Sergey Lavrov

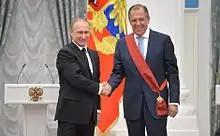
President Putin awarding Lavrov with the Order of Merit for the Fatherland, 1st class, May 2015

On 16 June 2022, in an interview with the BBC's Steve Rosenberg, Lavrov stated that Russia did not invade Ukraine, but instead "declared a special military operation because we had absolutely no other way of explaining to the West that dragging Ukraine into Nato was a criminal act." He again repeated the Kremlin's claim that there were Nazis in Ukraine. Lavrov was also asked about a report by the United Nations on an incident involving the Russian military in Yahidne, Ukraine. Lavrov replied: "It's a great pity but international diplomats, including the UN High Commissioner for Human Rights, the UN Secretary-General and other UN representatives, are being put under pressure by the West. And very often they're being used to amplify fake news spread by the West. Russia is not squeaky clean. Russia is what it is. And we are not ashamed of showing who we are."